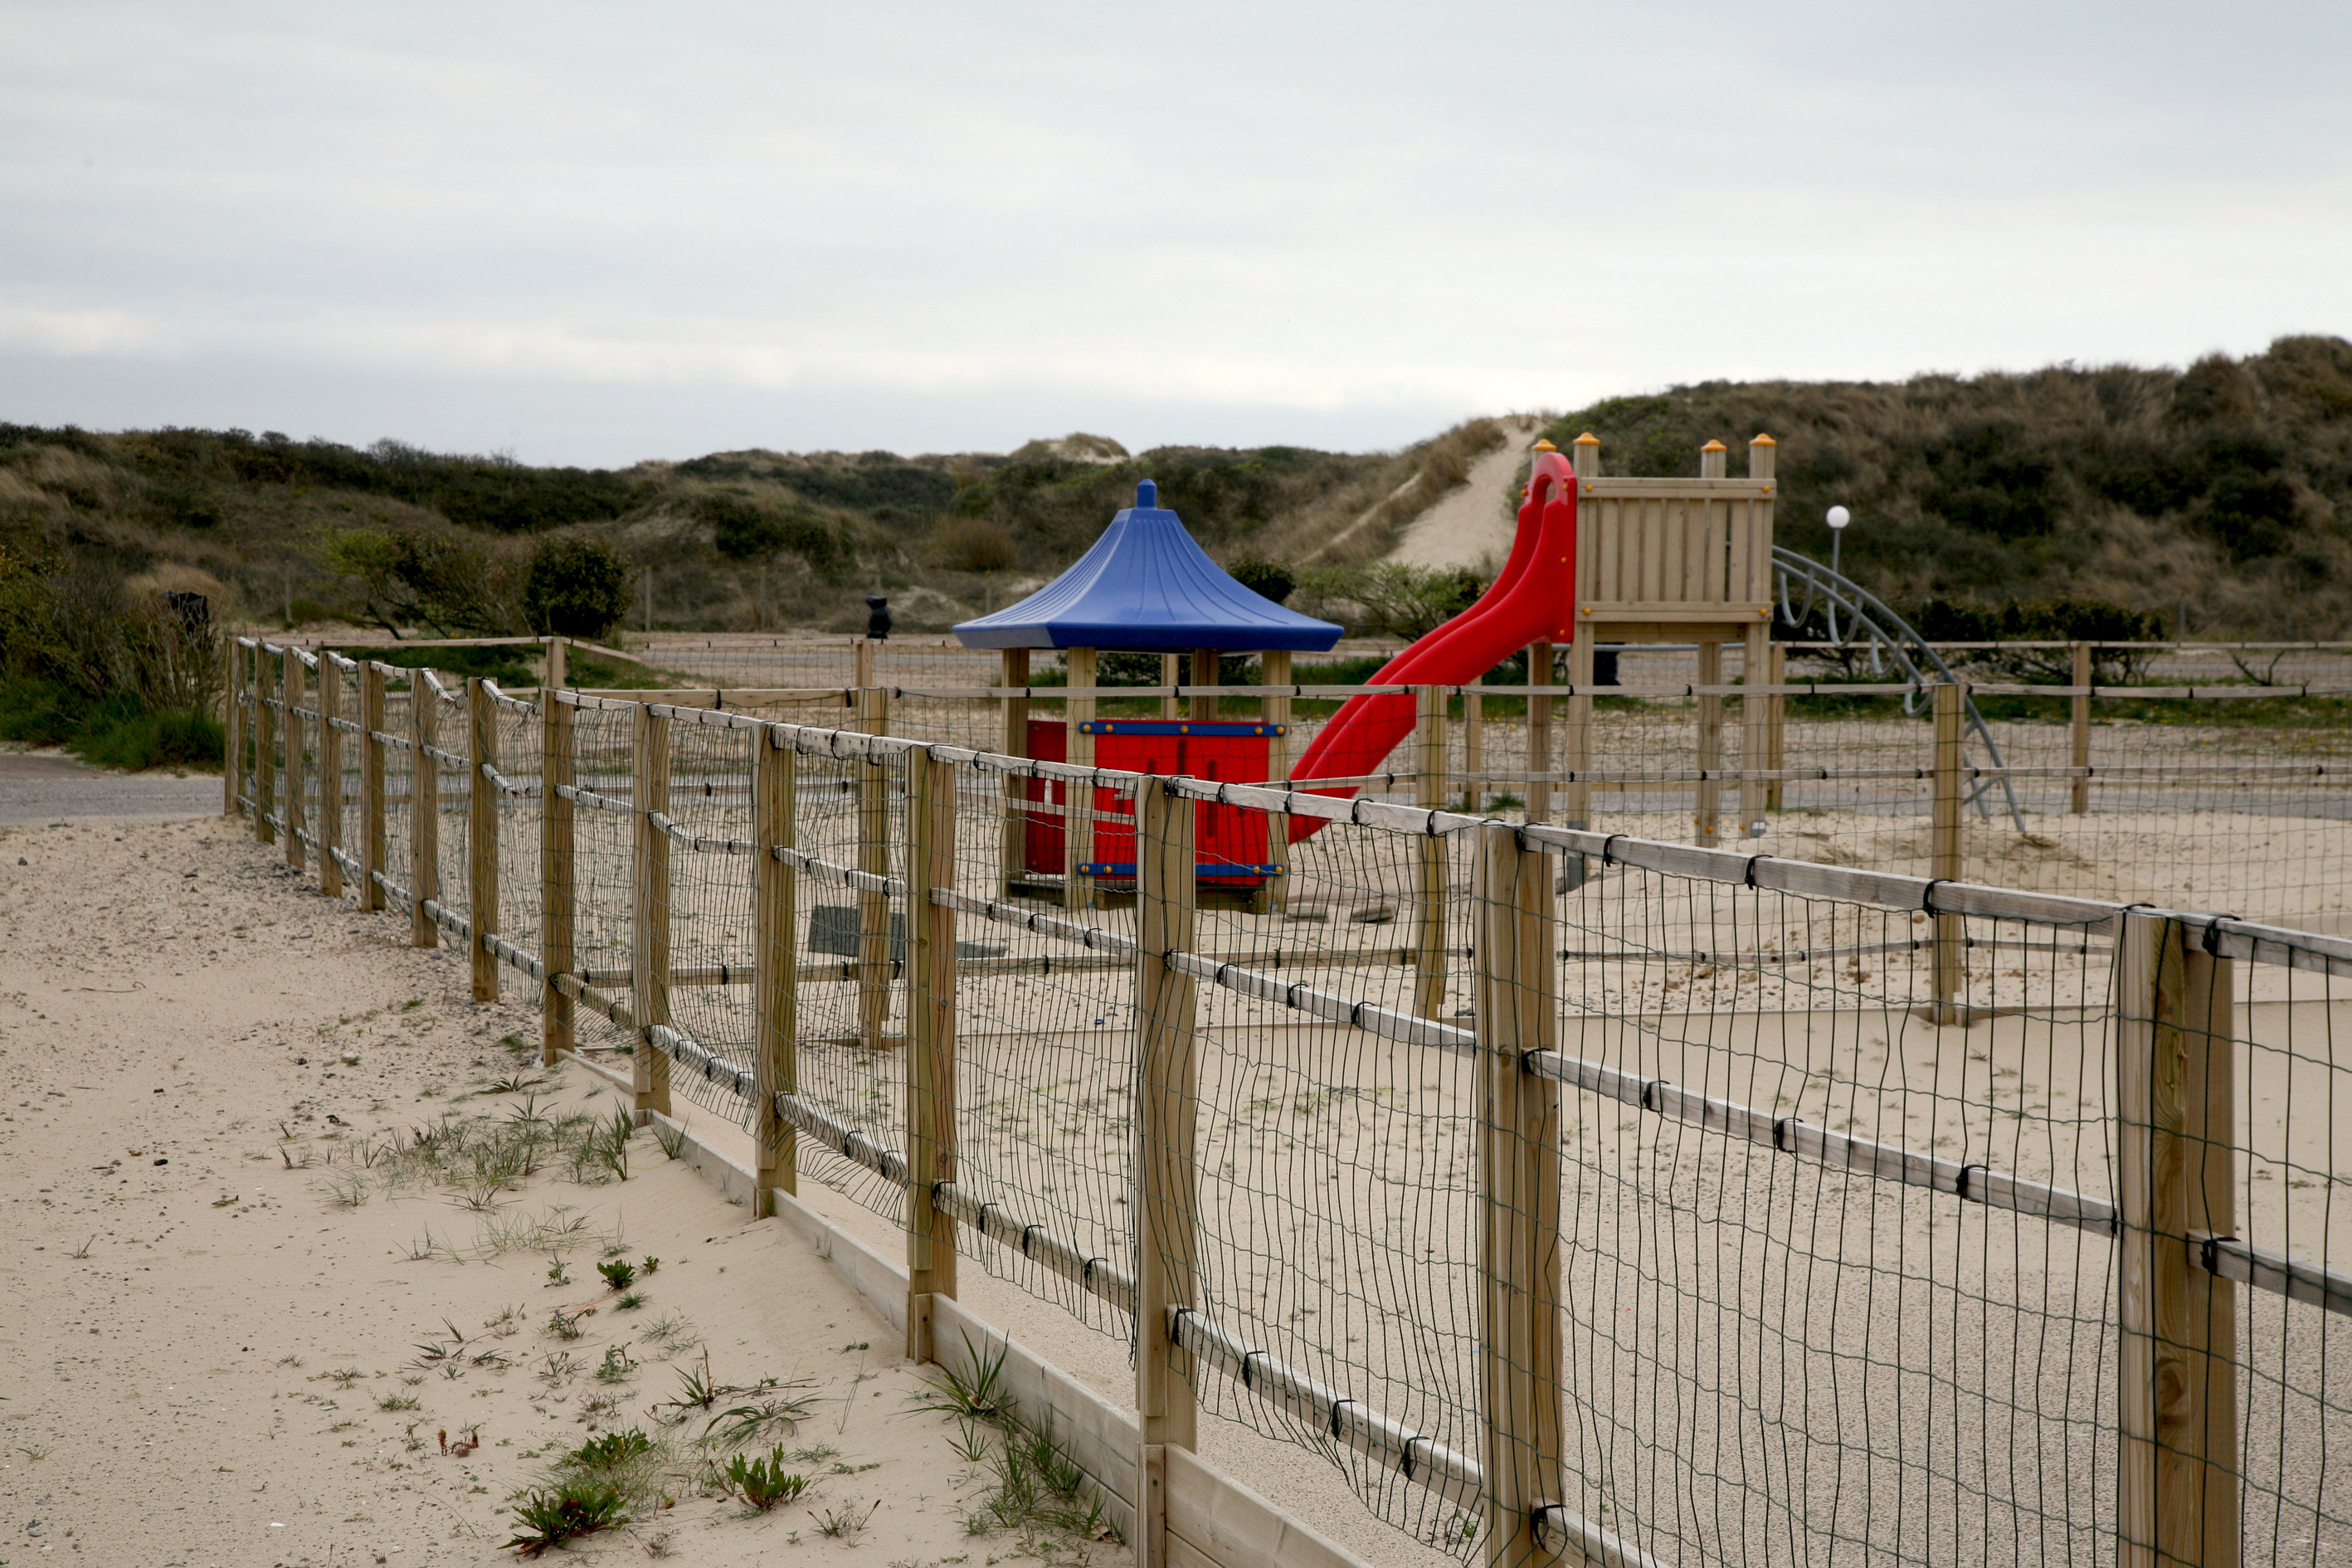
fence, dune, wall, walkway, camping, sable, pasdecalais, cotedopale, stellaplage, merlimont, cucq, propri t priv e, outdoor structure, home fencing